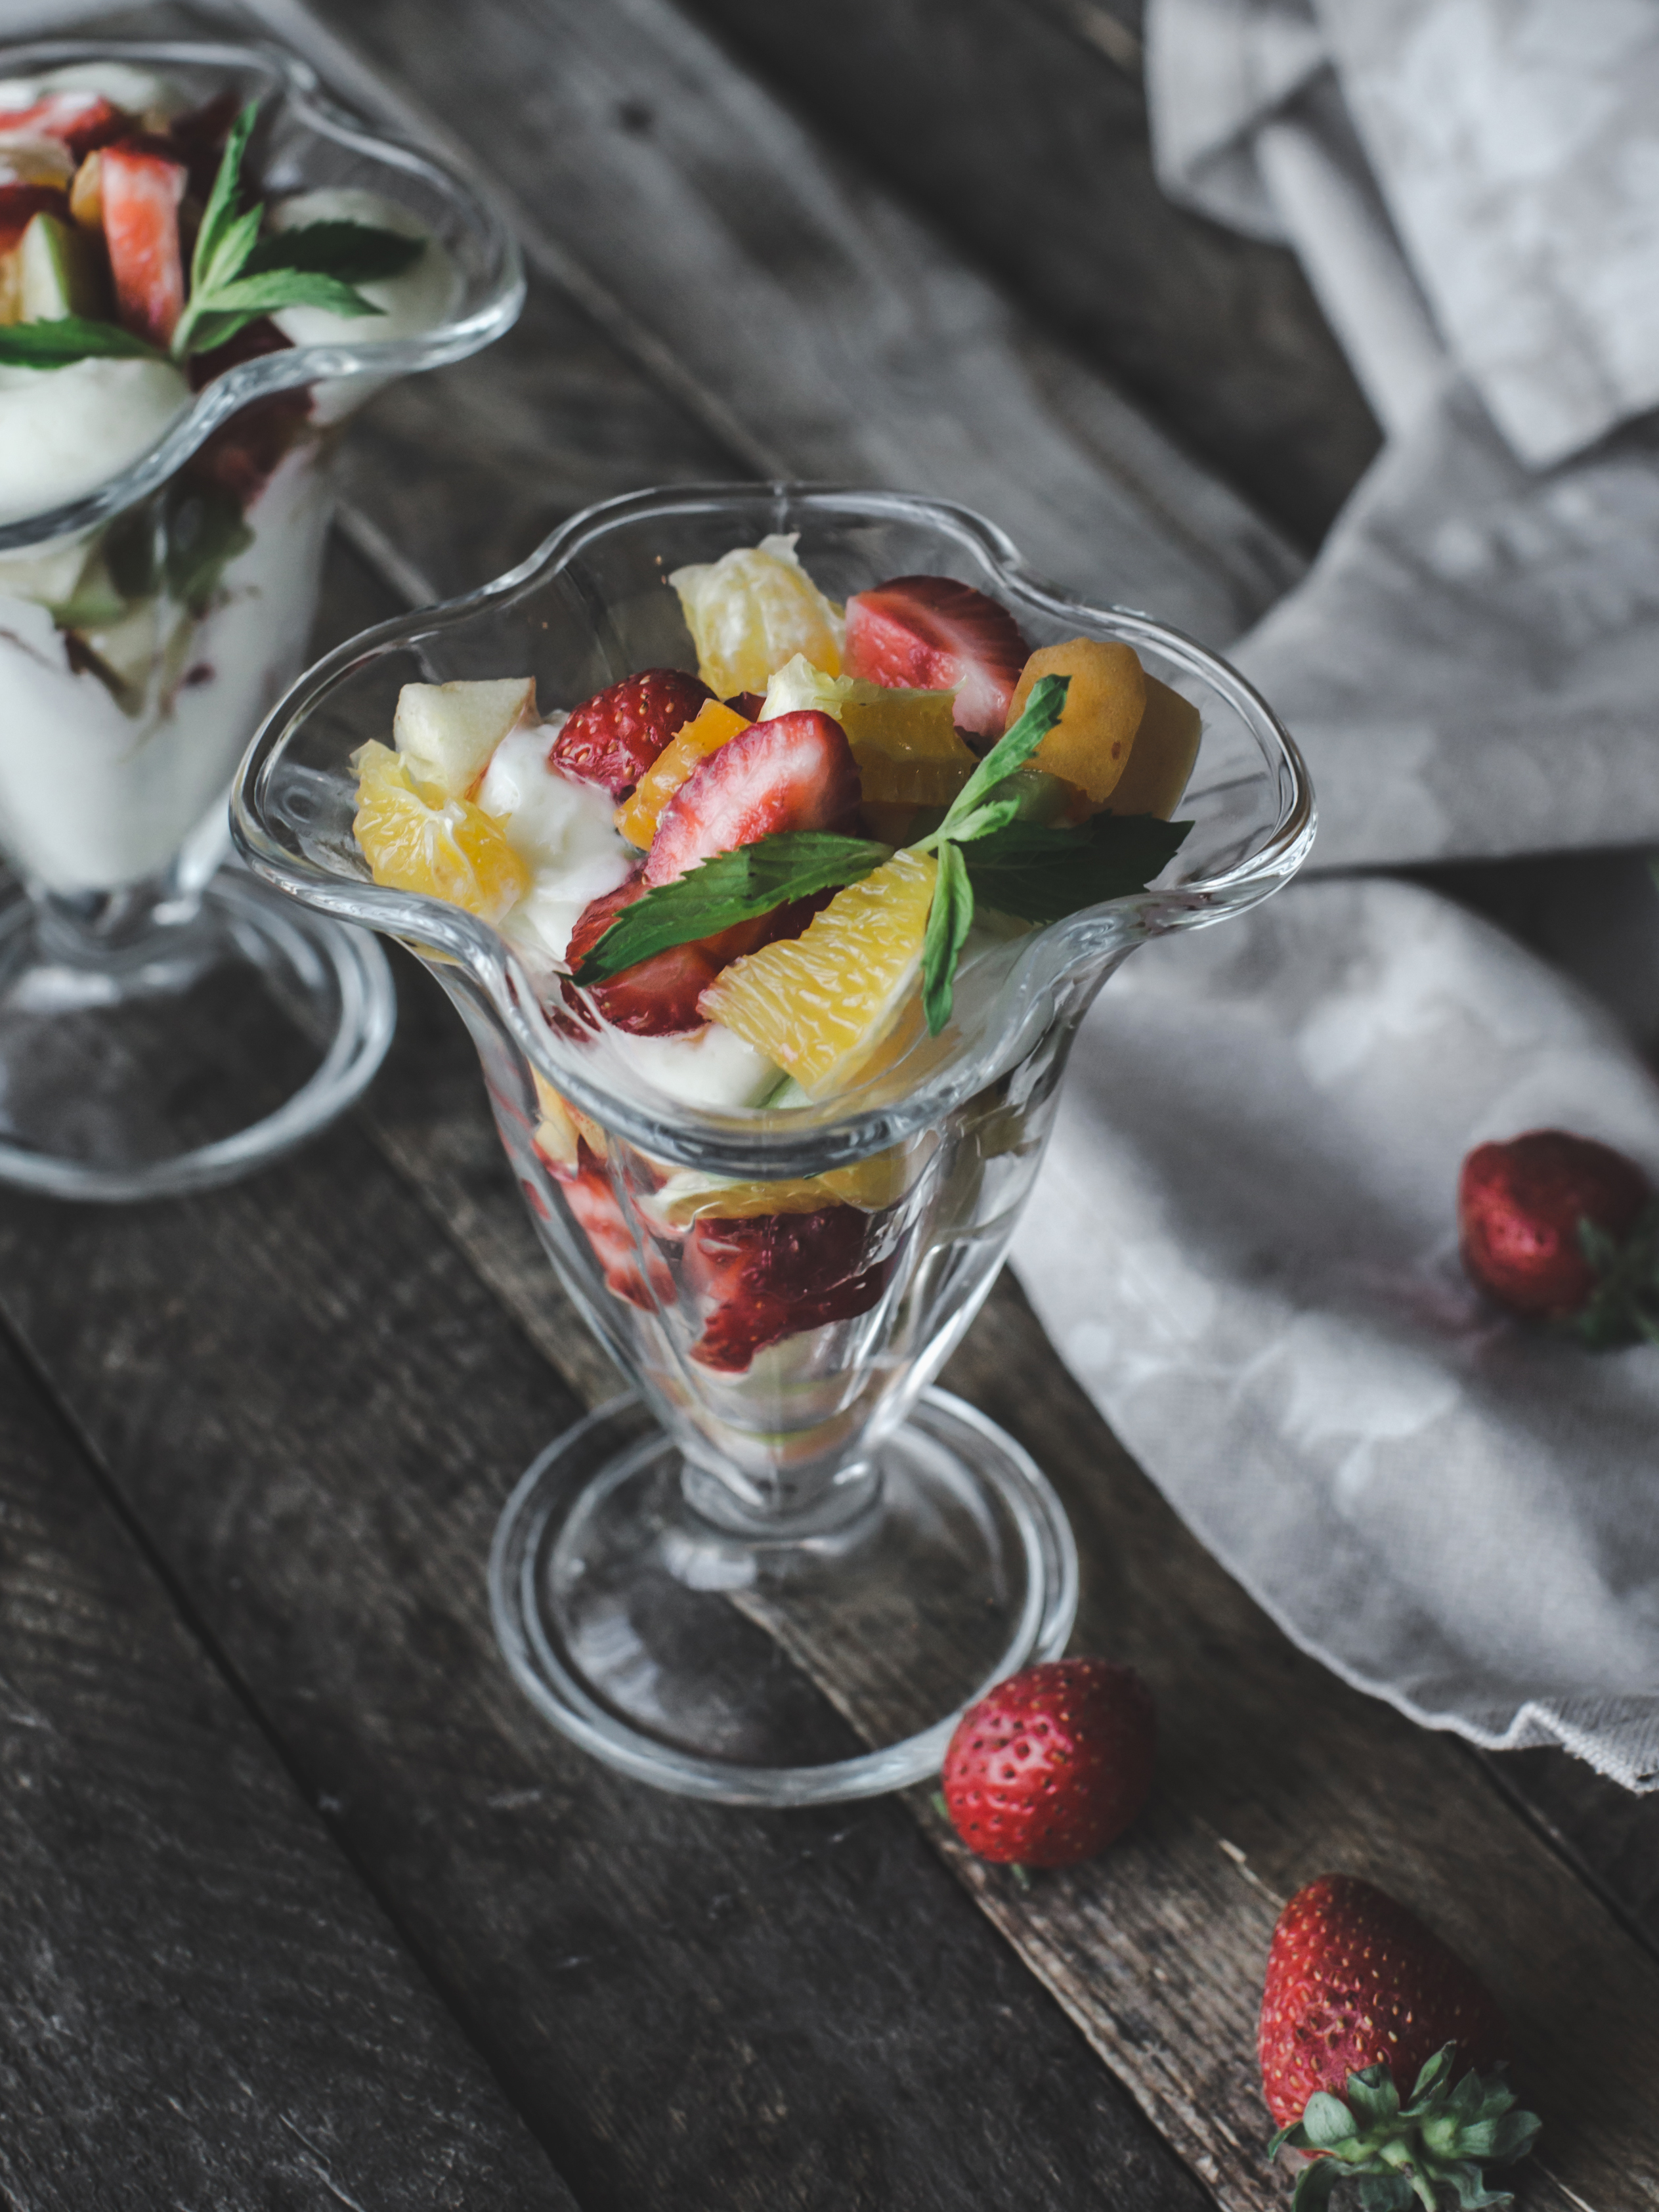
food, fruit salad, cuisine, Fruit cup, dish, dessert, ingredient, frozen dessert, verrine, ice cream, sundae, parfait, recipe, salad, produce, dairy, fruit, cocktail garnish, trifle